Sant'Agostino, Montalcino

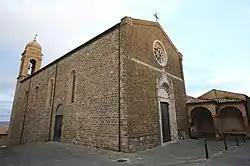
The church of Sant'Agostino

Sant'Agostino is a Gothic-style, Roman Catholic church in Montalcino, region of Tuscany, Italy.